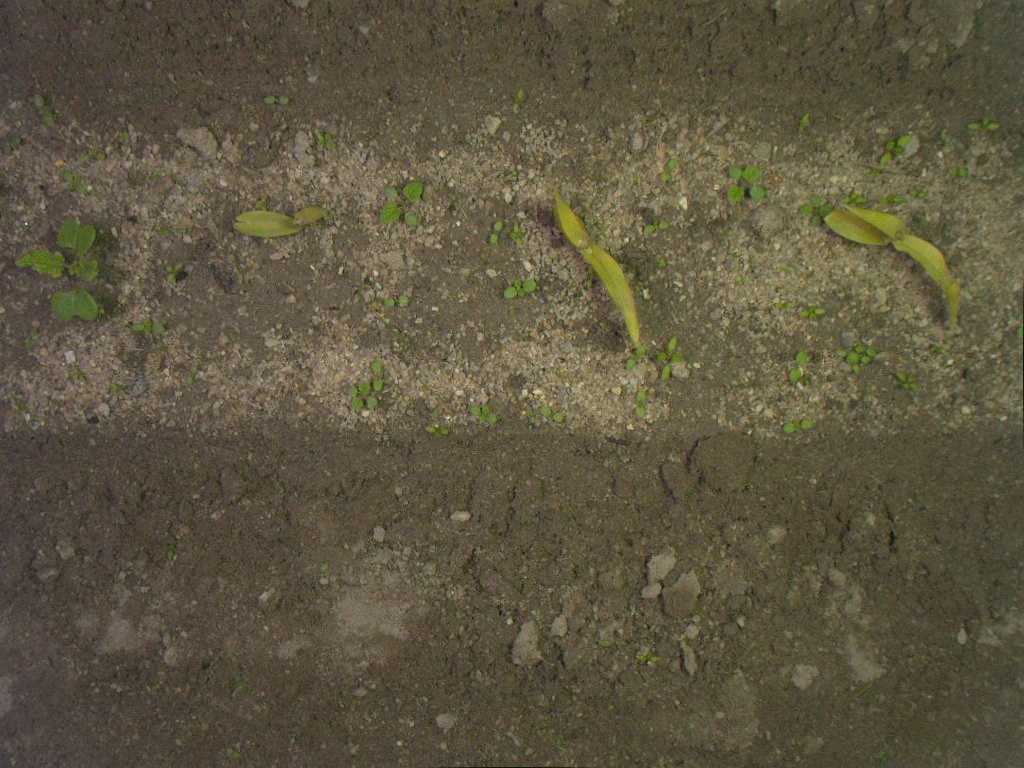
Crop: maize
Objects: stem_maize, stem_maize, stem_maize, maize, maize, maize